Upper Beeding

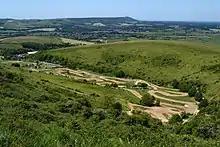
Golding Barn Raceway from Tottington Mount

Edburton is a small historical village to the west of the parish between Upper Beeding and Fulking. Its medieval church is dedicated to St Andrew. To its south is a downland scarp that runs up to Edburton Hill. To its north is Edburton Sands.